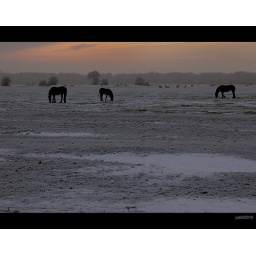
horses in frozen field